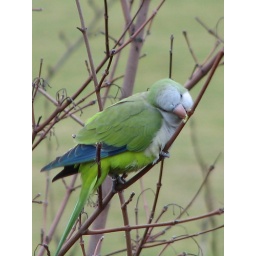
there is a flock of green parrakeets flying wild around Mudchute Park in London